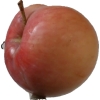
Label: Apple 10